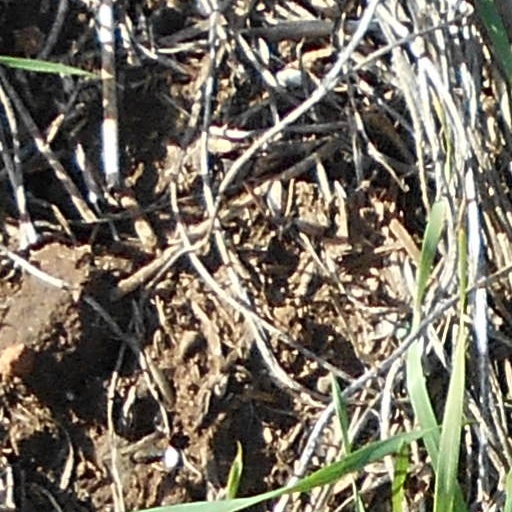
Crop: wheat